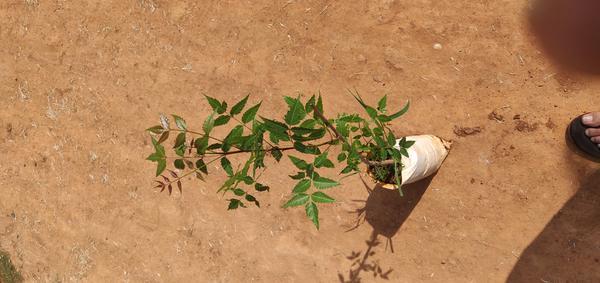
Plant: Neem